Protasius (bishop of Milan)

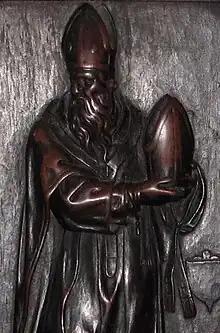
Wooden statue of St Protasius

Protasius was Archbishop of Milan. He is honored as a saint in the Catholic Church, with his feast day celebrated on 24 November, the day of his death.